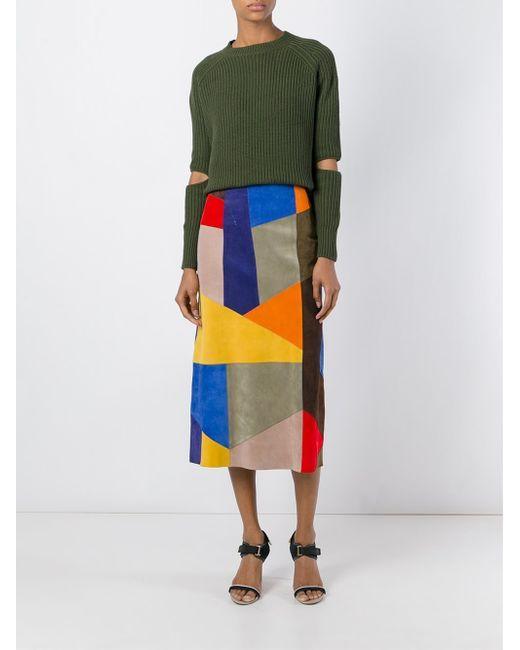
Grünes Langarmpullover-Oberteil mit mehrfarbigem langem geradem Rock für Damen